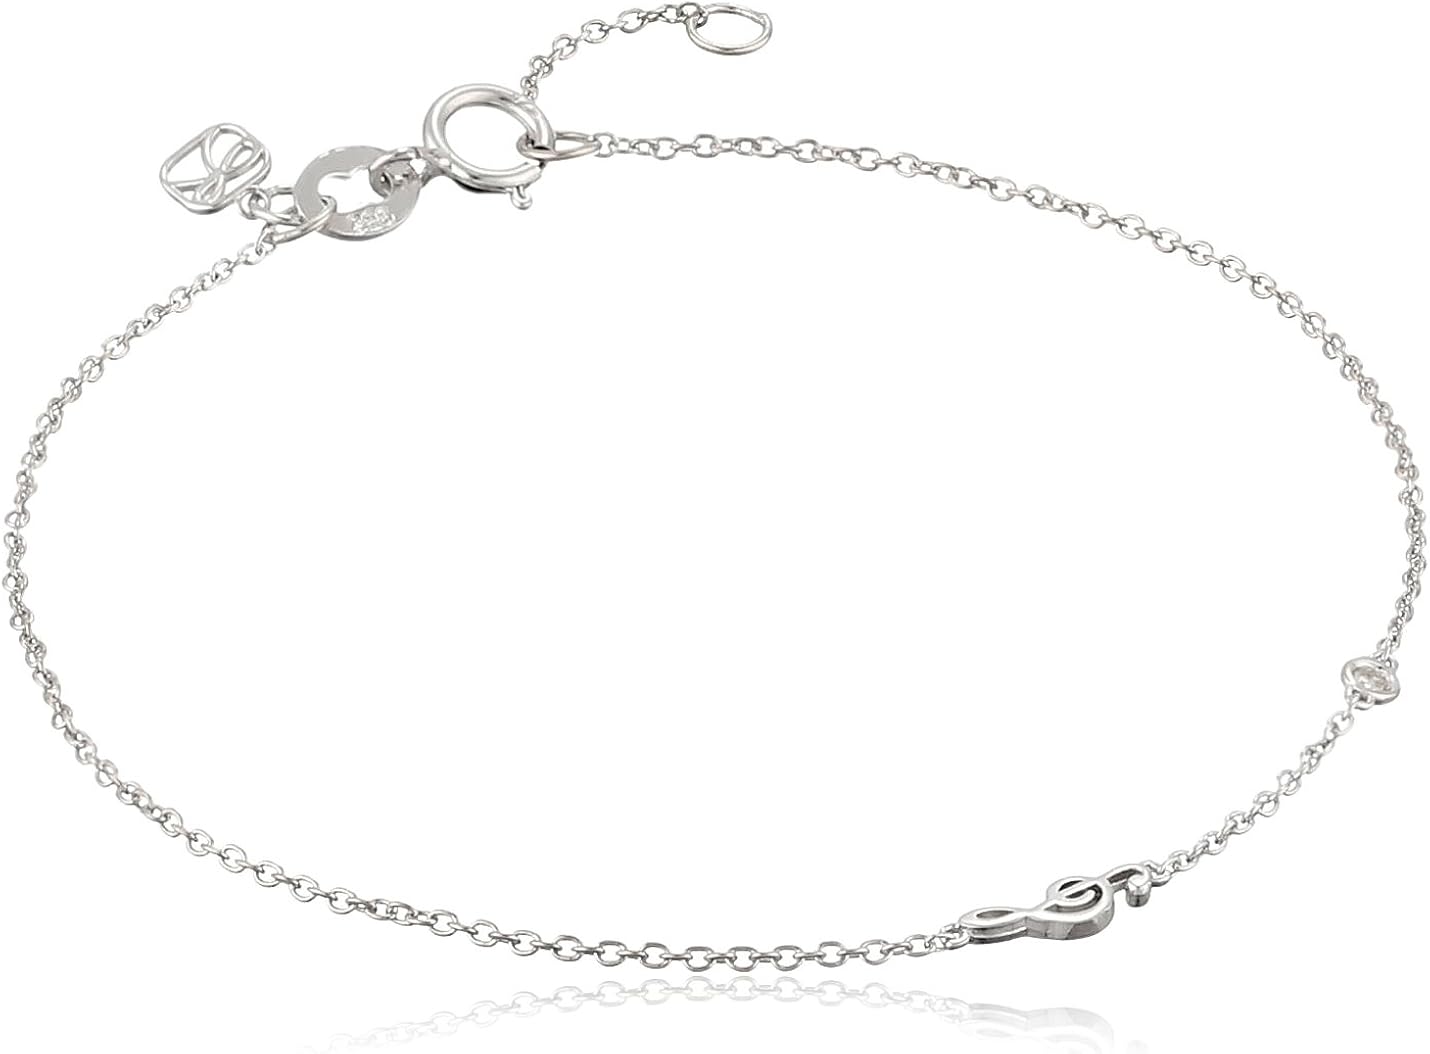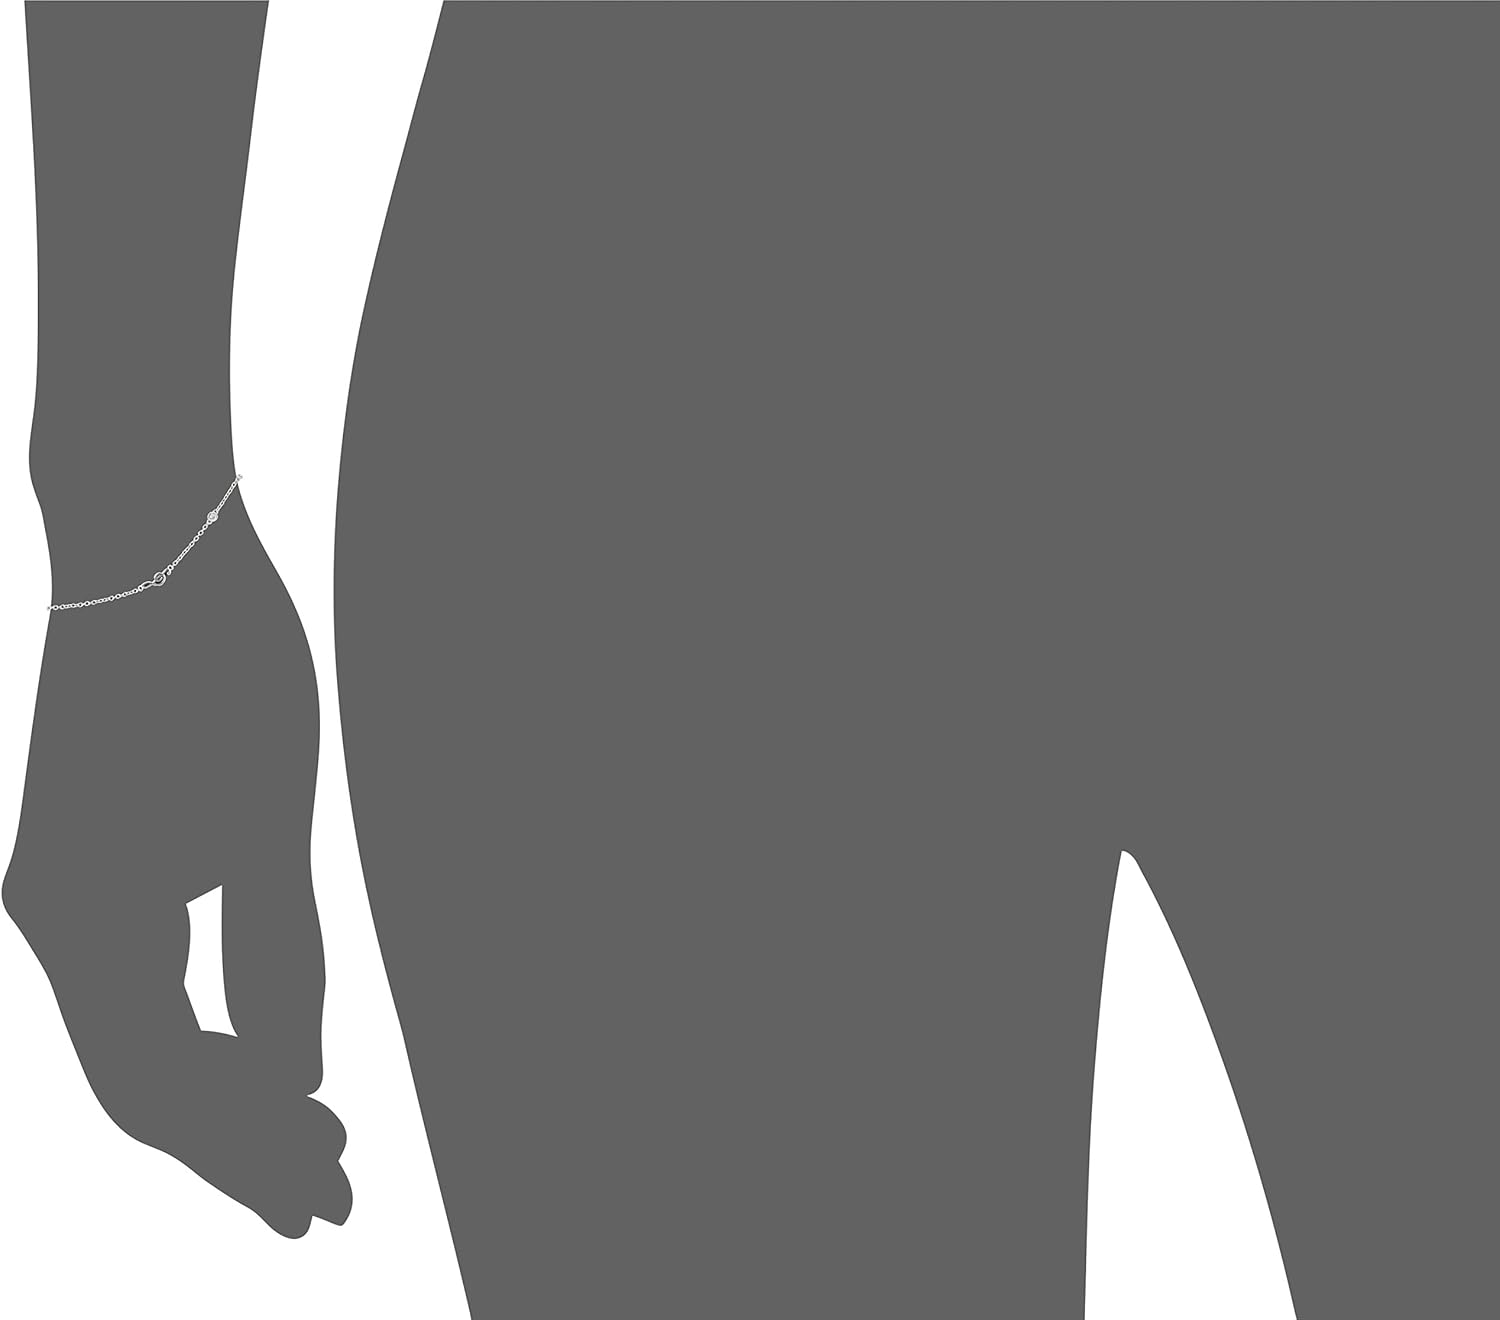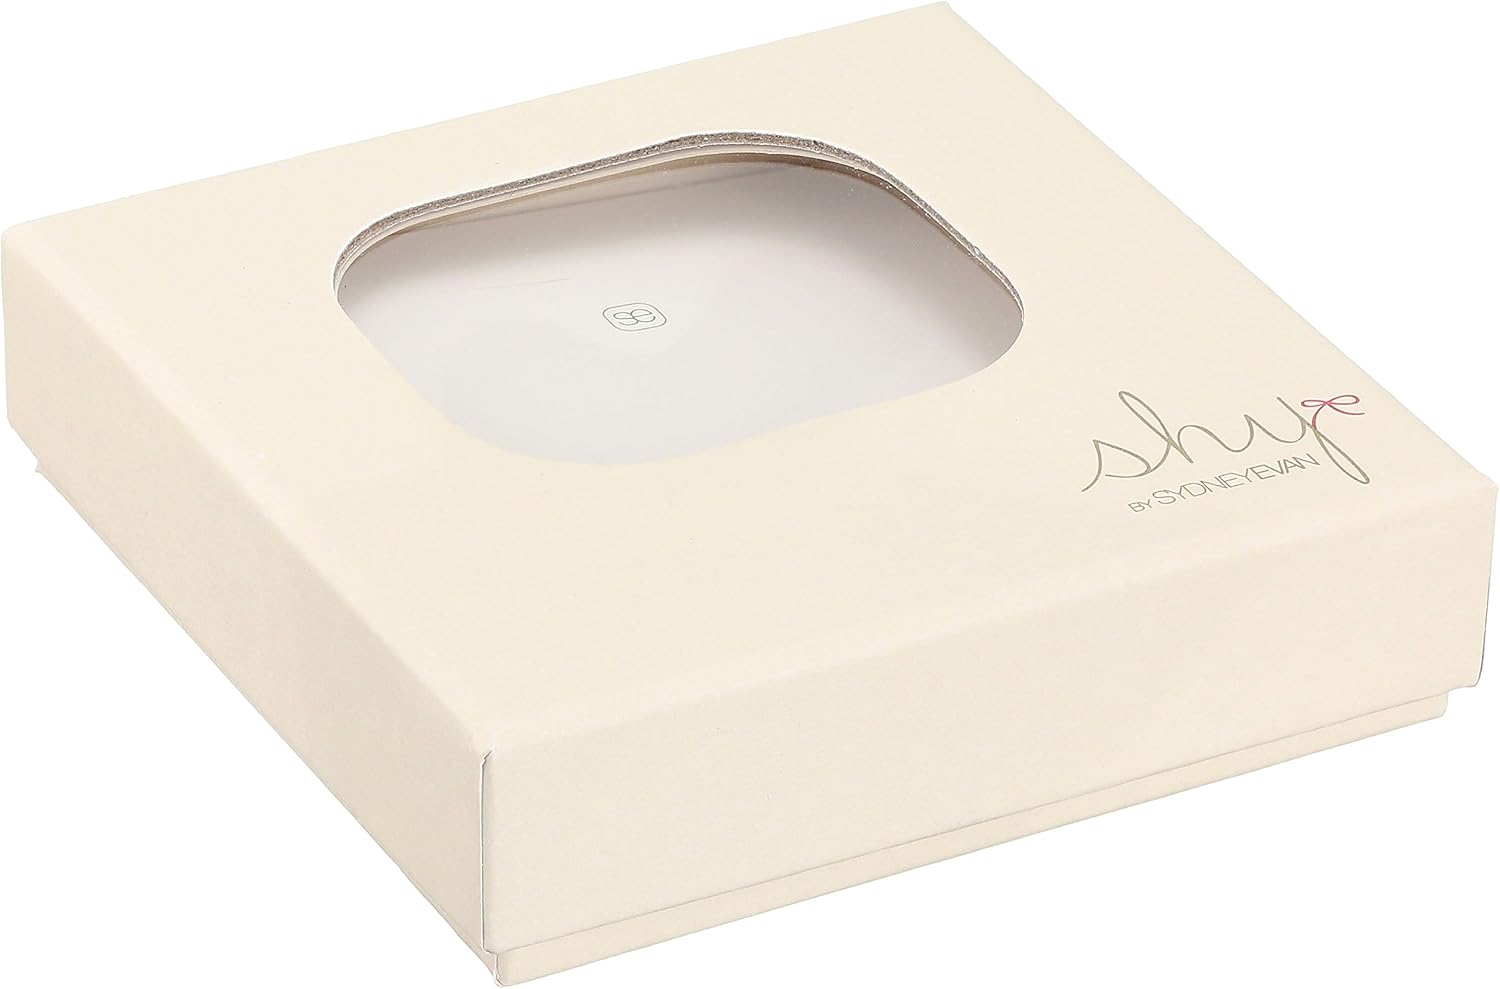
Syd by SE Treble Clef Bracelet with Diamond Bezel
Category: AMAZON FASHION
To famed Sydney Evan designer, Rosanna Karmes, bigger is not always better. With ten years of success in the fine jewelry industry, Karmes’s new Shy by SE collection offers delicate luxury with the same design aesthetic that Karmes is known for with her signature Sydney Evan line. Shy by SE is inspired by family, spirituality, and creative intuition. The pieces are subtle and small, yet make a bold statement with signature words such as loved, blessed, grace and laugh as well as meaningful and symbolic charms, which Sydney Evan is known for. The Shy by SE collection consists of designs that inspire—available as necklaces, beaded bracelets, cord bracelets, rings, and chain bracelets, all made in 14k rose, yellow, or white gold over sterling silver, featuring a beautiful bezel-set diamond. "I designed the Shy by SE Collection to create minimal pieces of jewelry to shine delicately on the skin. Layering pieces of subtle jewelry has meaning to me—tiny words and charms layered together inspire goodness and happiness," says Karmes. Karmes is at the forefront of the fine jewelry market and has pioneered many trends including mixed materials in stackable beaded bracelets, whimsical pendants, statement bracelets, and fashion-forward rings. Sydney Evan was bred from Karmes’s "California chic" aesthetic mixed with her mother’s classic elegance and French-born roots, creating a collection that has become one of the most coveted jewelry brands among celebrity style icons like Sarah Jessica Parker, Emma Stone, Jennifer Lopez, Rihanna, Kelly Ripa, Gwyneth Paltrow, Jennifer Aniston, Diane Kruger, Sofia Vergara, Halle Berry, Brooklyn Decker, and Bar Rafaeli.
Features: Shy by Sydney Evan features delicate small-scale designs based on the original signature collection | Items containing natural stones may have slight variances in size, shape and color | Imported